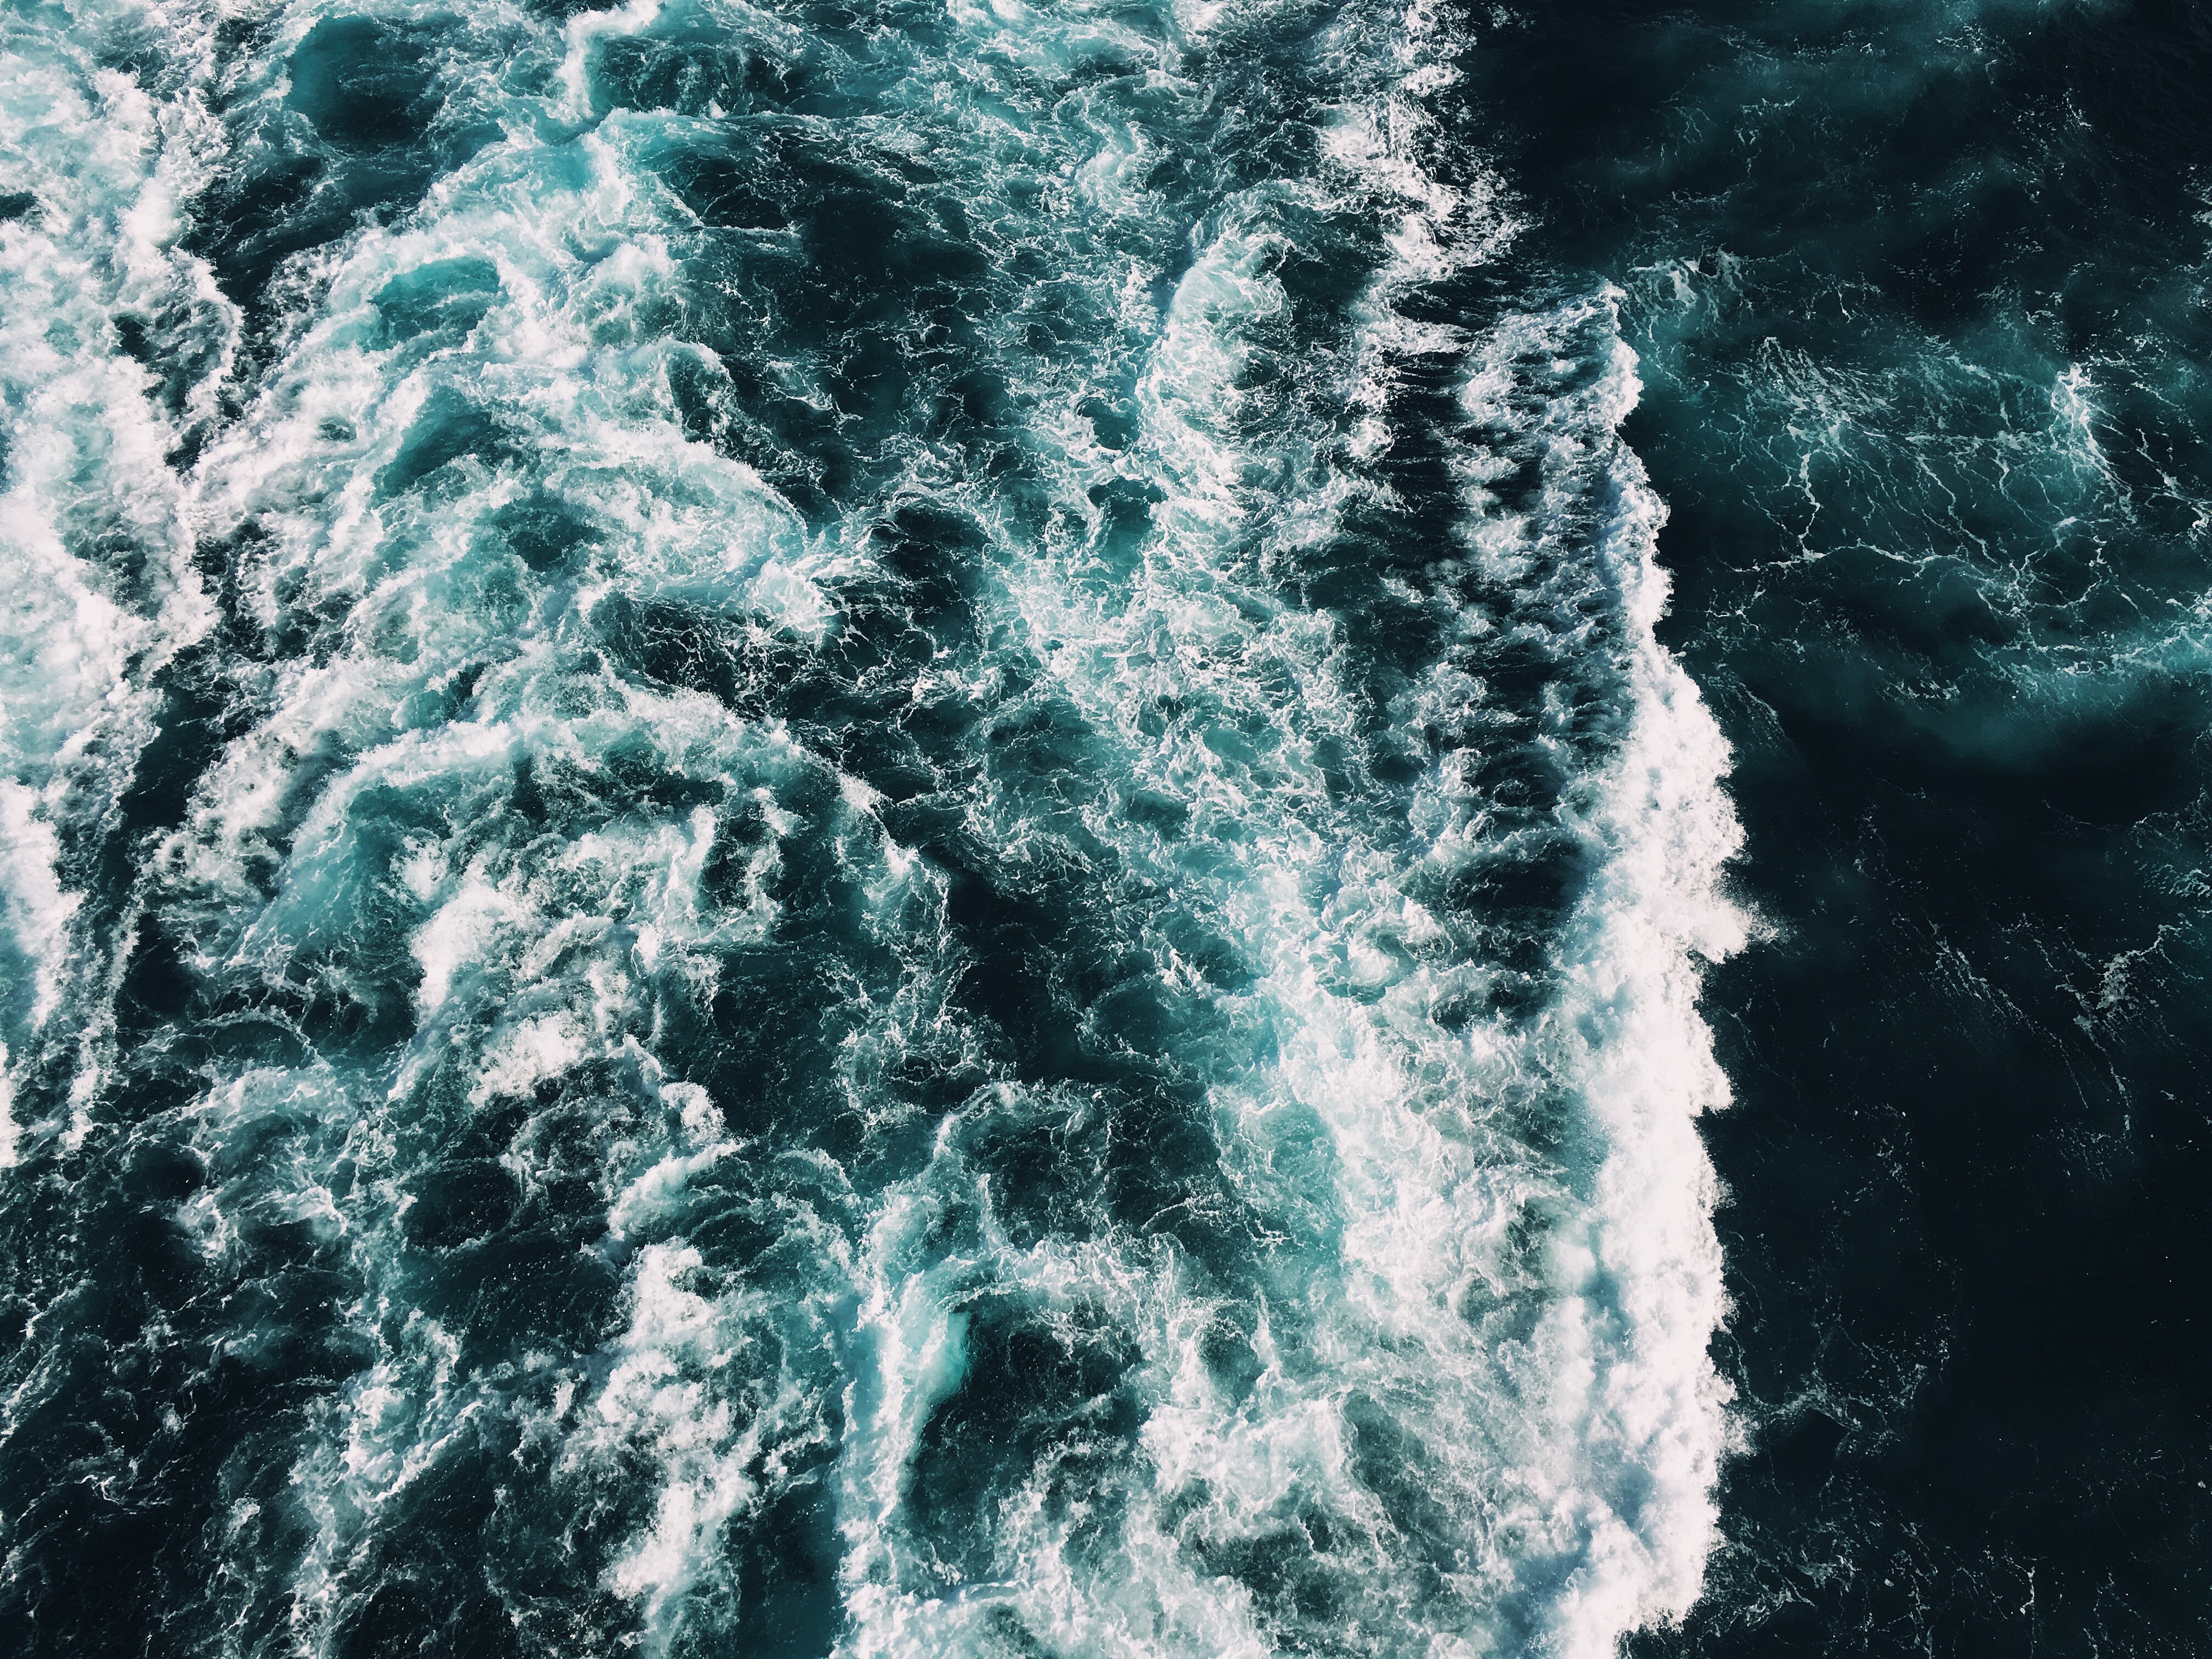
sea, water, ocean, wave, rapid, blue, waves, earth, seafoam, atmosphere of earth, geological phenomenon, wind wave